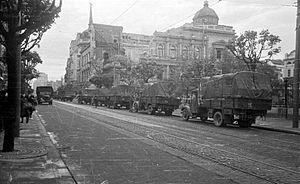
L'opération Châtiment est le bombardement de Belgrade par surprise et sans déclaration de guerre par les bombardiers de la Luftflotte nᵒ 4 du général Alexander Lohr de la Luftwaffe le dimanche 6 avril 1941, pendant la Seconde Guerre mondiale. Ce fut le déclenchement de l'invasion de la Yougoslavie et, plus largement, des hostilités qui ravagèrent le pays jusqu'en 1945.